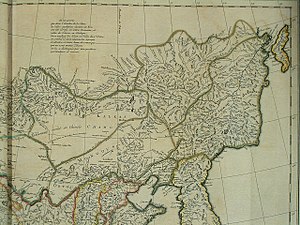
Nertjinsktraktaten
På dette kort fra 1734 er nordgrænsen mellem Kina og Rusland markeret omtrent som Nertjinsktraktaten havde fastlagt den.
Nertjinsktraktaten var den første traktat mellem Rusland og Qing-Kina. Den blev undertegnet den 27. august 1689 i den lille by Nertjinsk efter væbnede sammenstød omkring floden Amur. Med denne traktat blev Ruslands ambition om at sikre sig adgang til det Japanske Hav blokeret, men de fik etableret handelsrelationer med Kina. Den russiske udpost Albazin skulle opgives. Grænsen mellem Kina og Rusland skulle løbe langs Stanovojbjergene og floden Argun. Fra Qing-dynastiets side blev der benyttet to tolke fra jesuiterordenen kommunitet ved det kejserlige hof, og deres indsats havde en væsentlig betydning for udfaldet af forhandlingerne, som var meget gunstige for Kina fordi den russiske ekspansion mod det Japanske Hav blev standset.